Answer in natural language. Estimate the real world distances between objects in the image. Which object is closer to glass metal tv stand, blue tartanpatterned dog bed or Doorway? Choose between the following options: blue tartanpatterned dog bed or Doorway
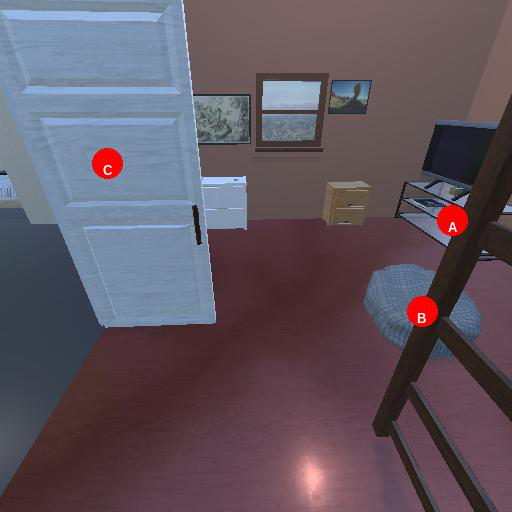
<answer>blue tartanpatterned dog bed</answer>